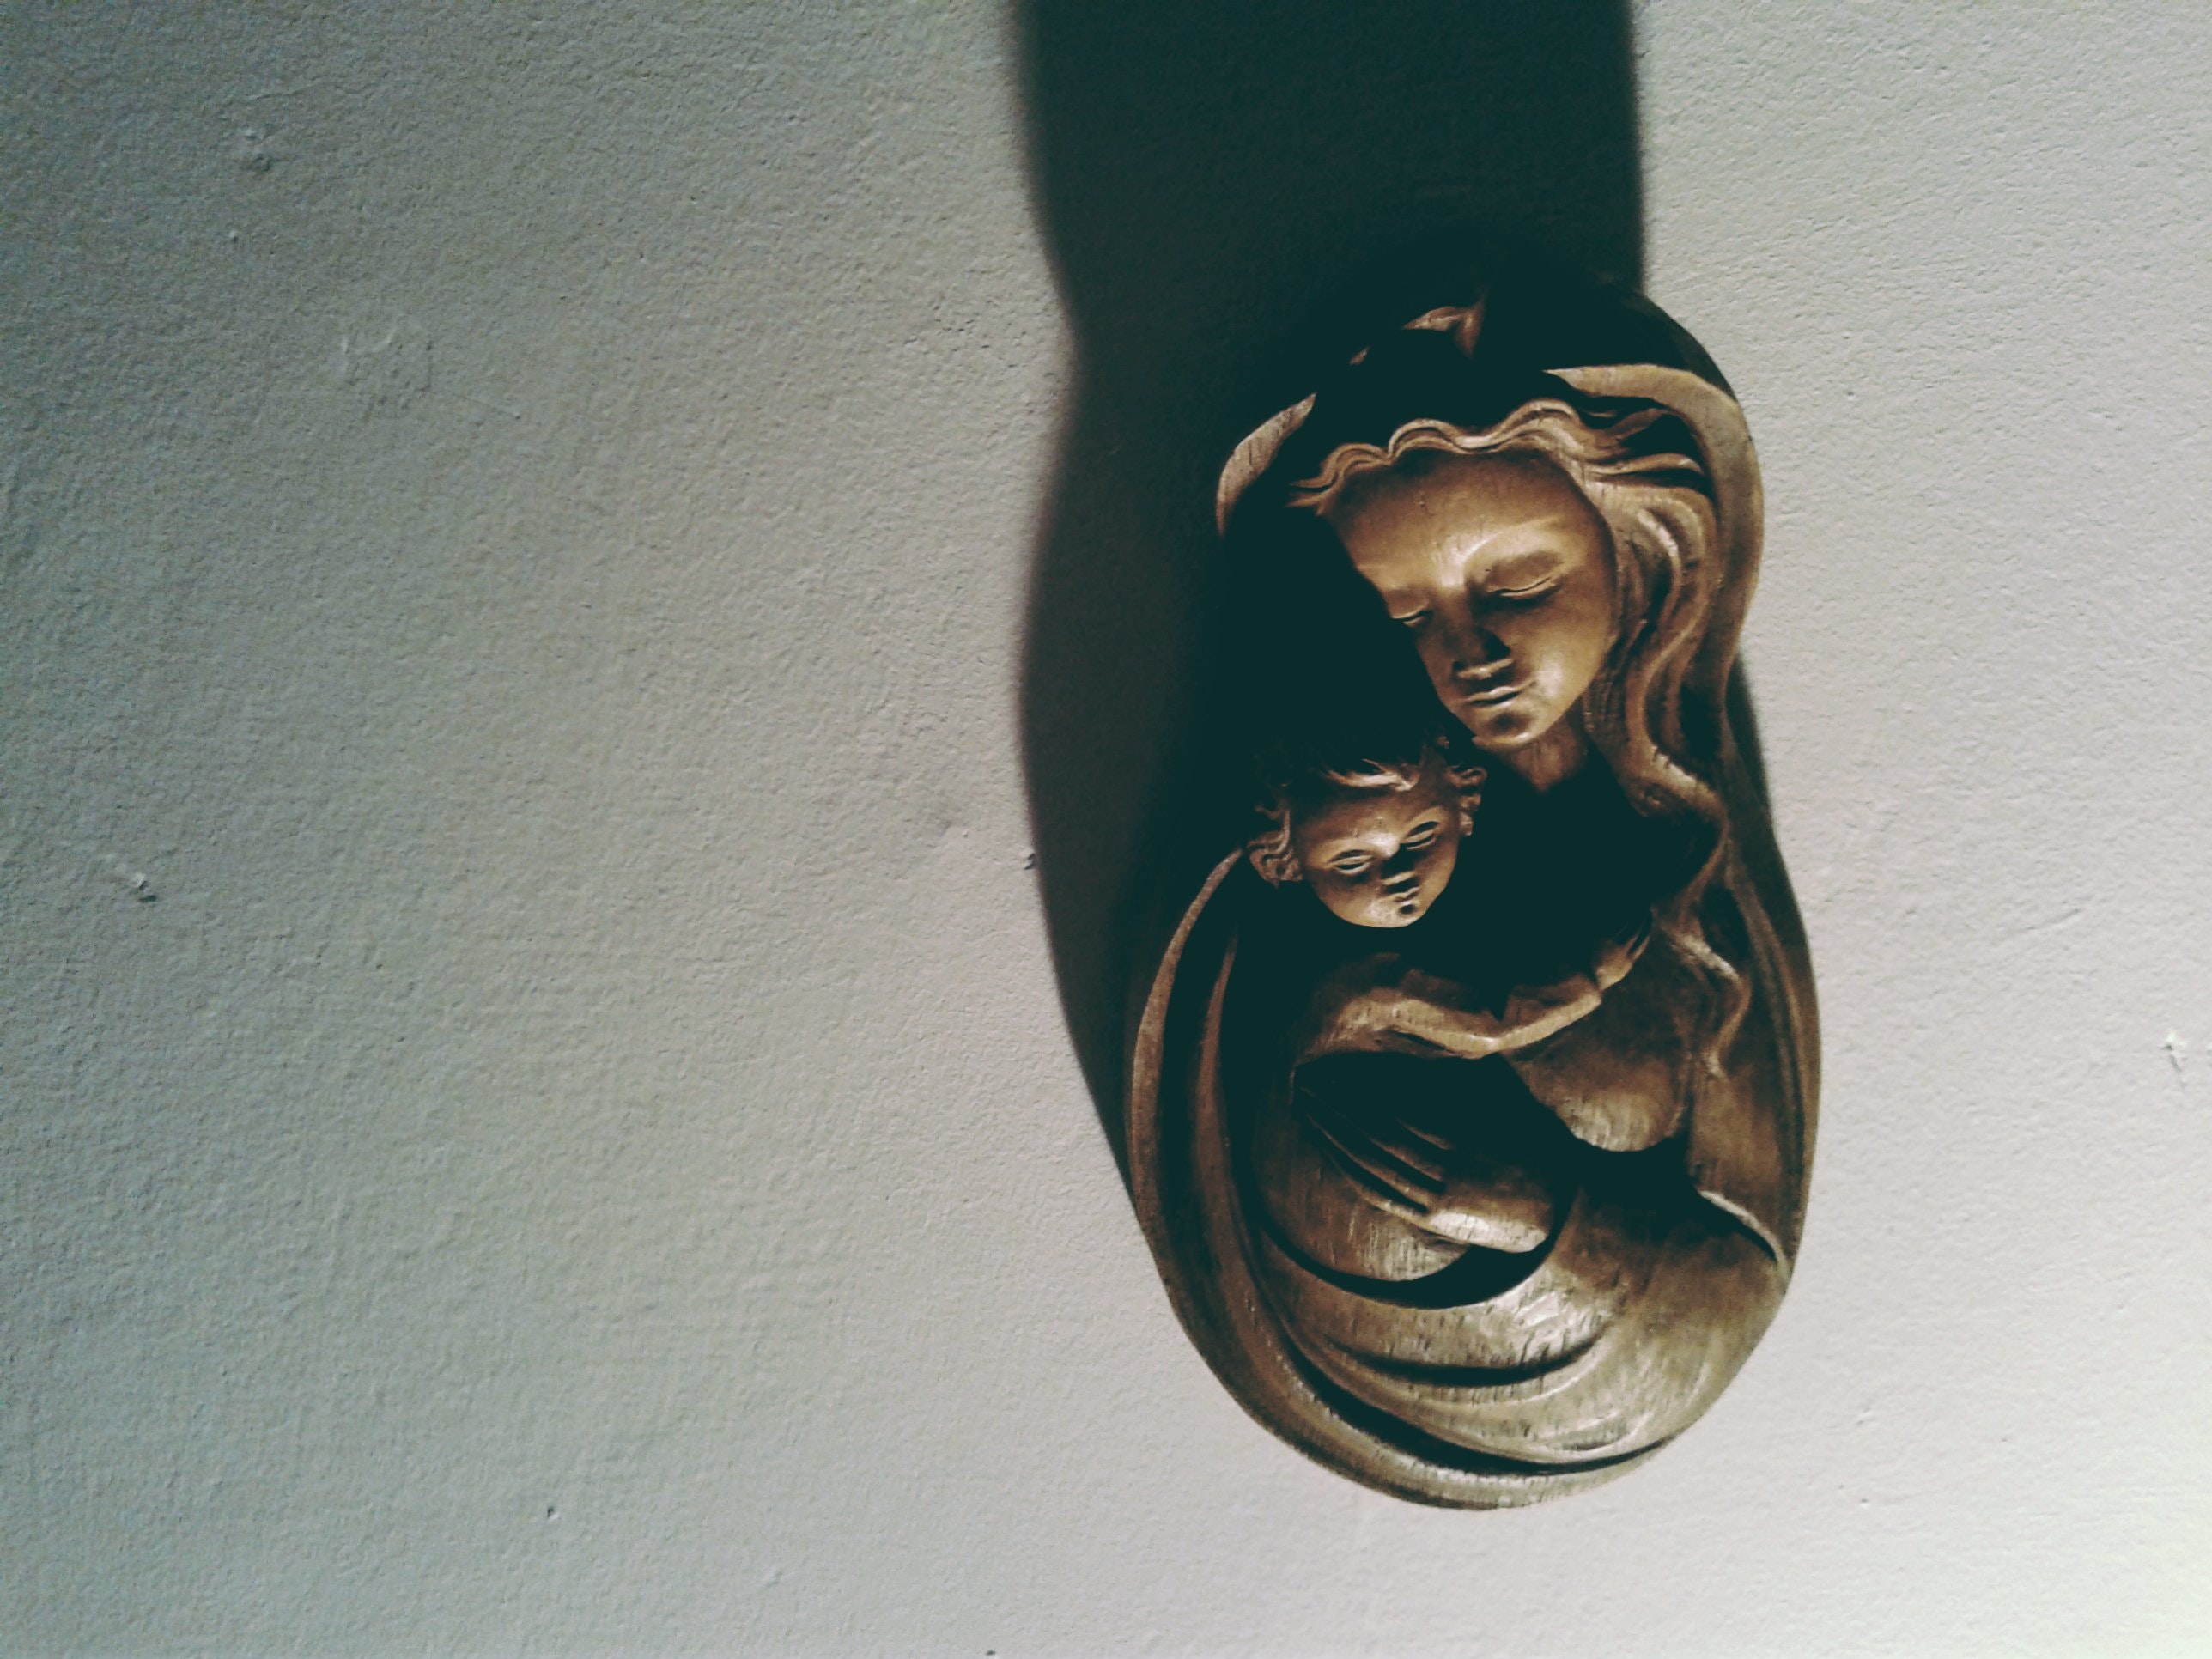
arm, fictional character, art